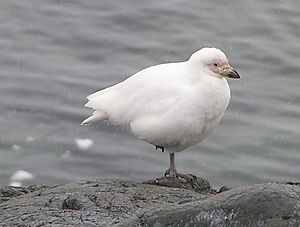
Skedenæb
Chionis albus
Chionis albus
Skedenæbbet er inden for mågevadefuglenes orden. Typen sortnæbbet skedenæb yngler på subantarktiske øer i Det indiske Ocean og i Sydatlanten. Typen gulnæbbet skedenæb yngler på Den Antarktiske Halvø, og tager tit til det sydlige Sydamerika og Falklandsøerne om vinteren.